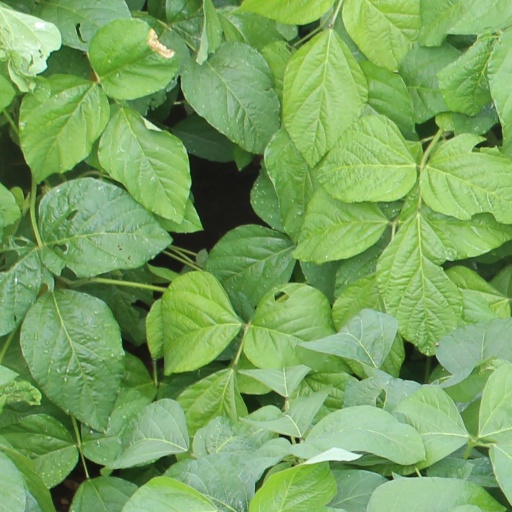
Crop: soybean